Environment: lab
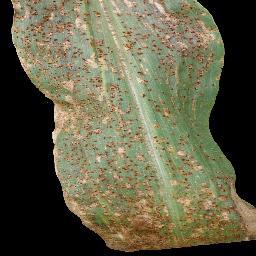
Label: common_rust